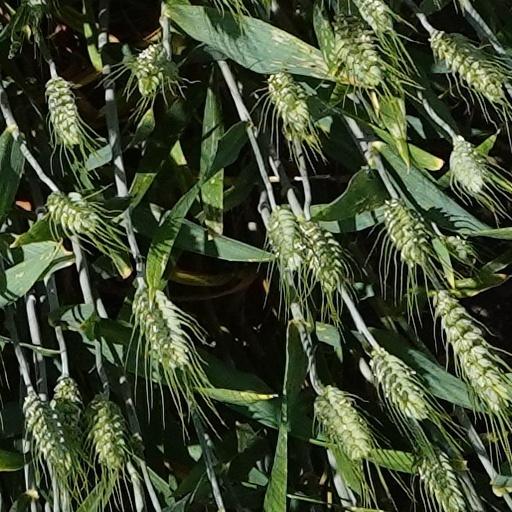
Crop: wheat